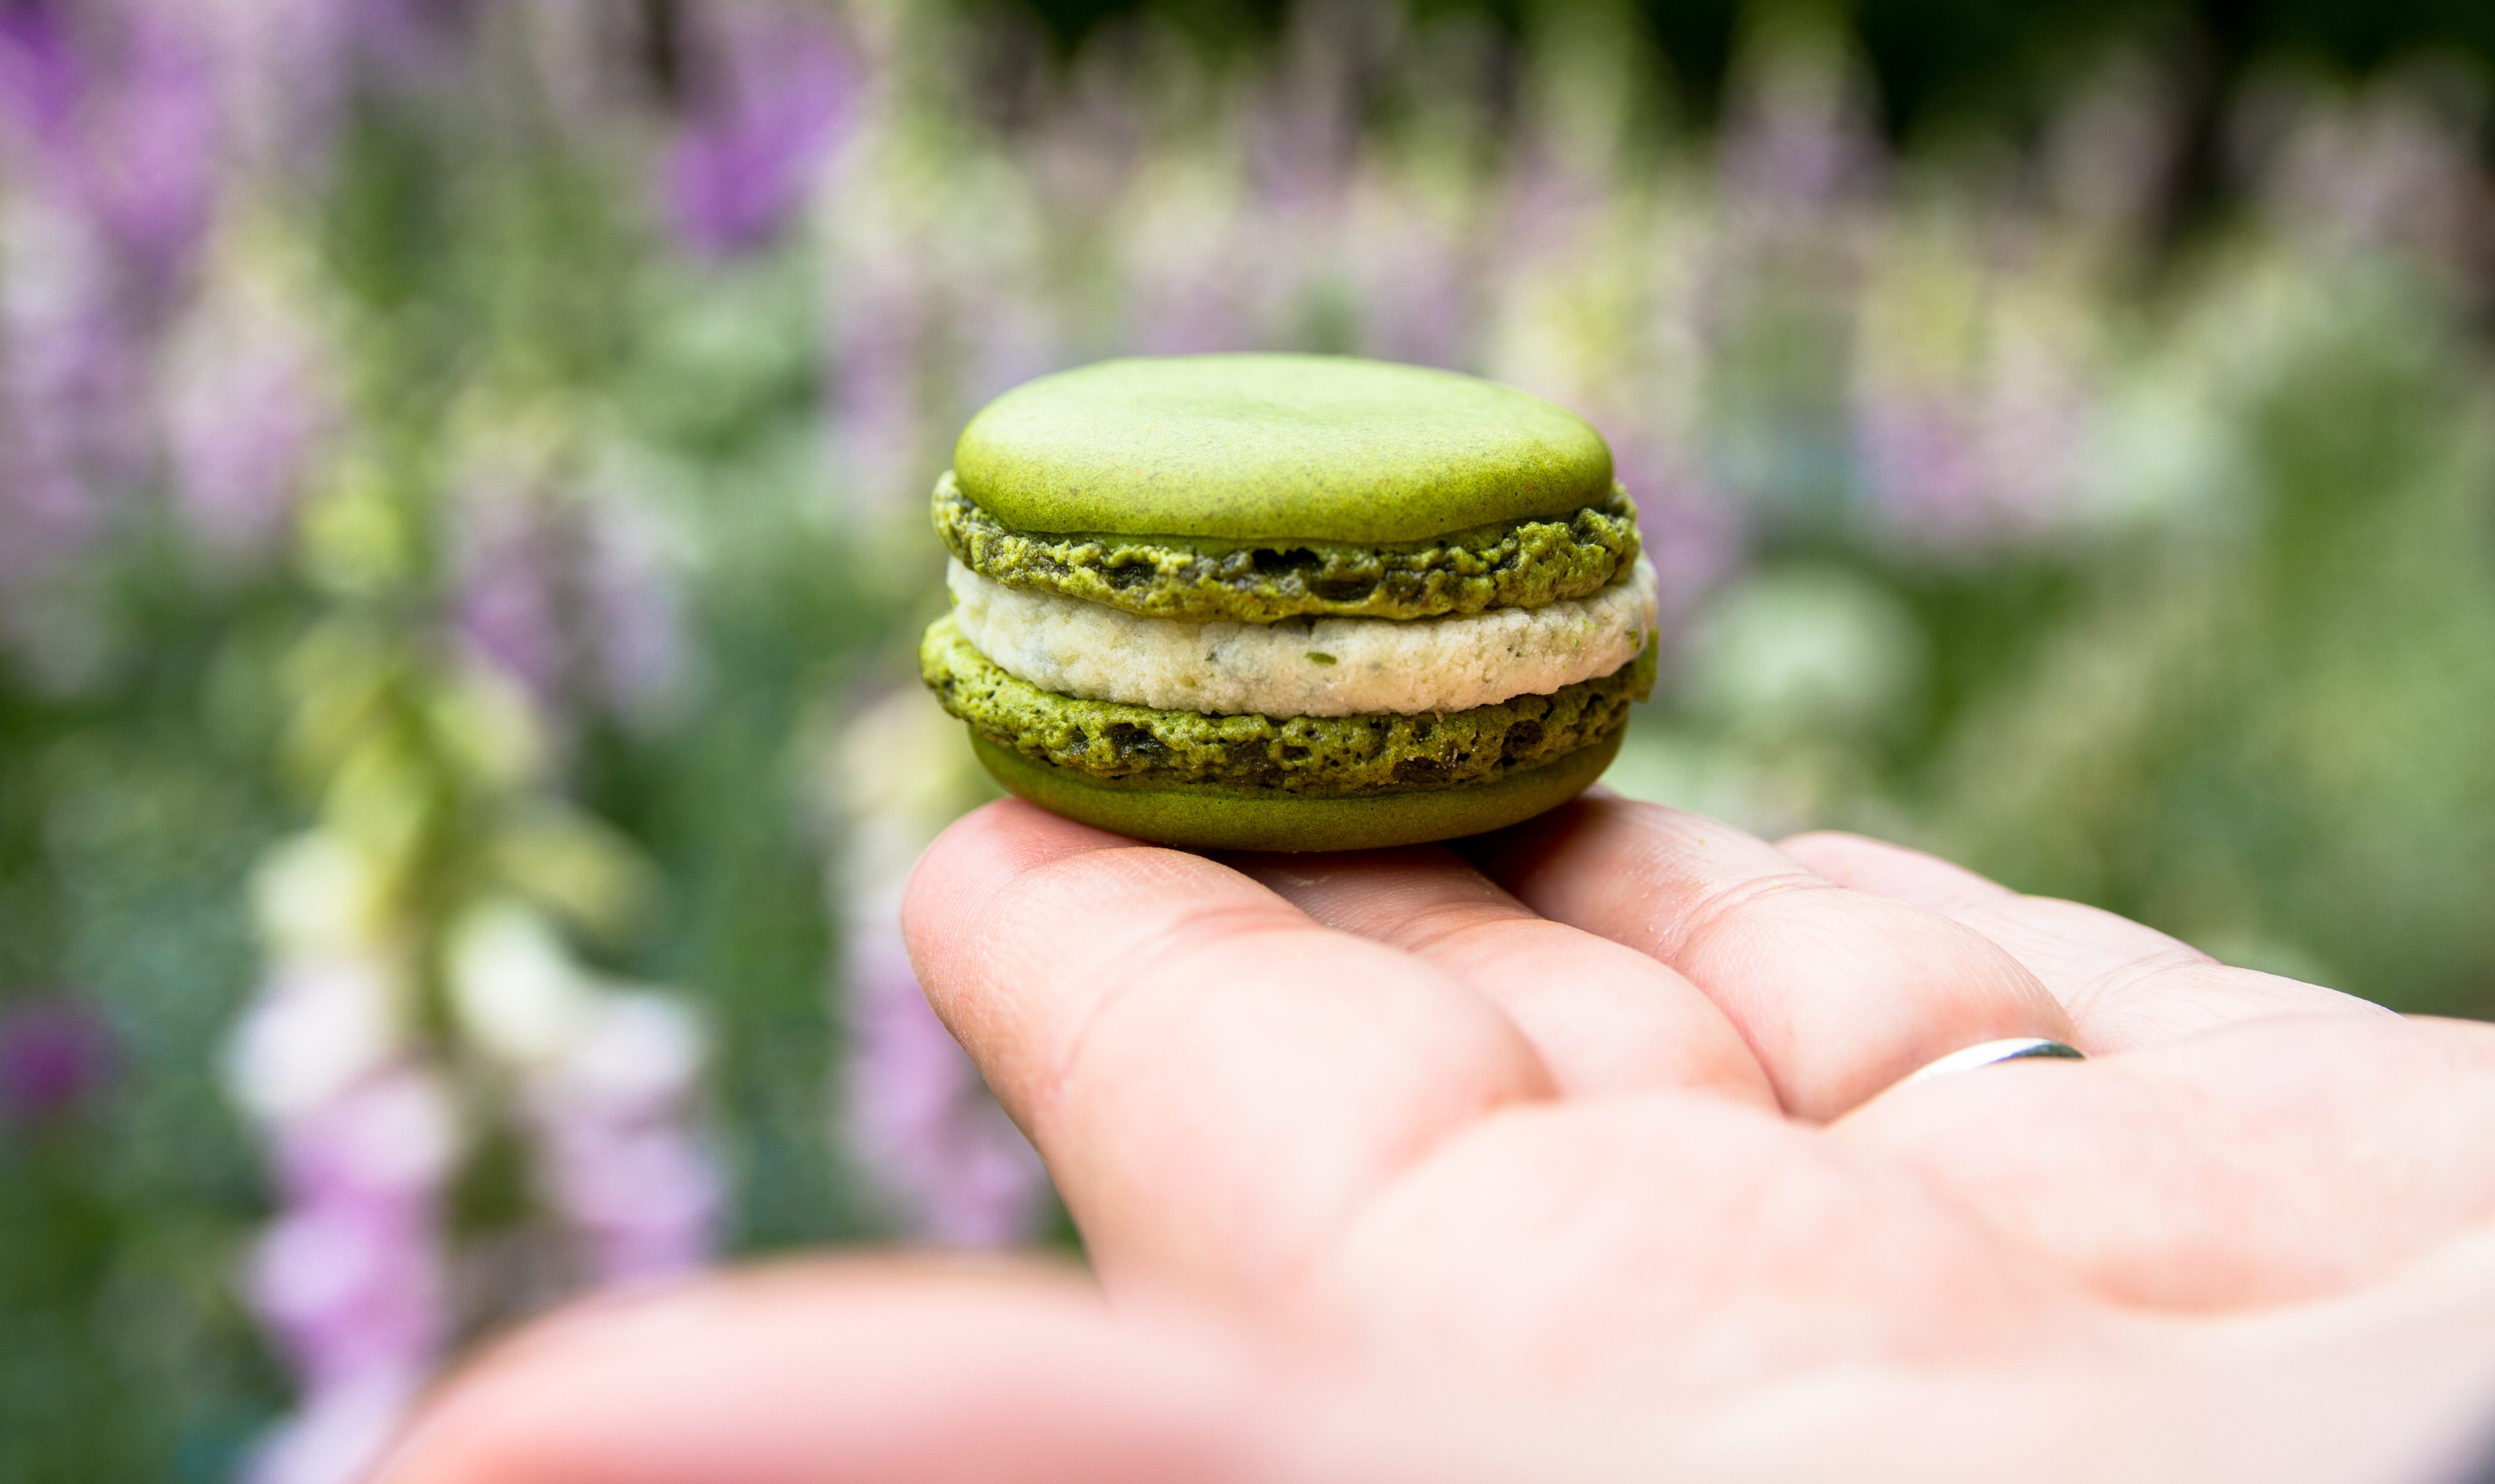
hand, grass, plant, leaf, flower, paris, travel, france, europe, food, green, produce, colorful, macaron, close up, french, sweets, tasty, snacks, pierre, sweetness, macarons, herme, macro photography, flowering plant, land plant